Yamagata Station

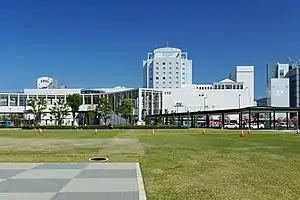
The west entrance in April 2022

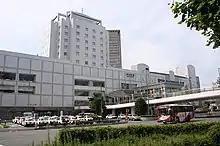
The east entrance in August 2006

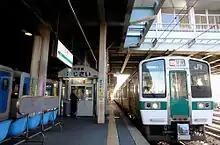
Platforms

The station has a "Midori no Madoguchi" staffed ticket office and a View Plaza travel agency.